Kjarrá–Thervá River

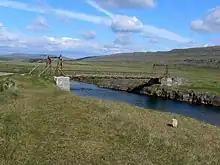
Thervá river crossing

The Kjarrá–Thervá River, located about 115 kilometers from Reykjavík in western Iceland, is a 64-kilometer glacial river known for its salmon fishing.